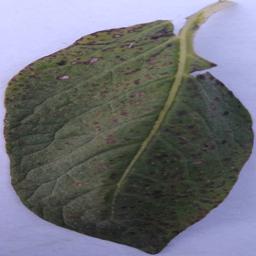
Etiqueta: Tizon_Temprano